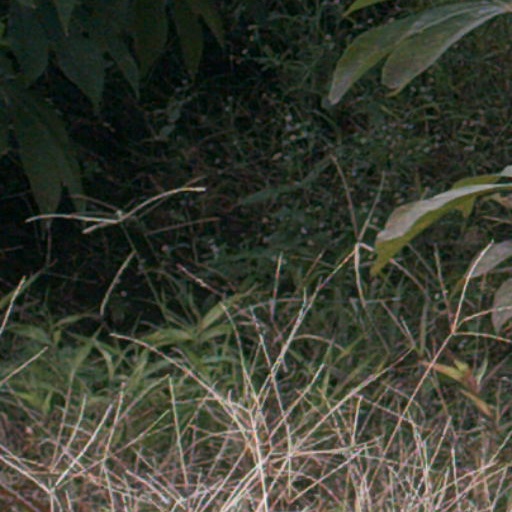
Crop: cassava